Dean Spanos

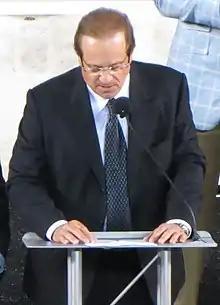
Spanos in 2012

Dean Alexander Spanos (born May 26, 1950) is an American businessman who is the owner and chairman of the San Diego / Los Angeles Chargers of the National Football League (NFL). He is the son of Alex Spanos, who purchased majority interest in the team in 1984. Spanos took over daily operations from his father in 1994, becoming president and CEO, until he passed operations to his own sons in 2015. He took over full ownership after his father's death in 2018.